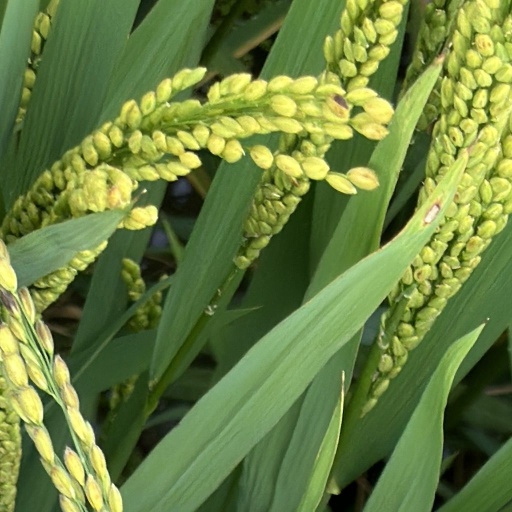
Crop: rice